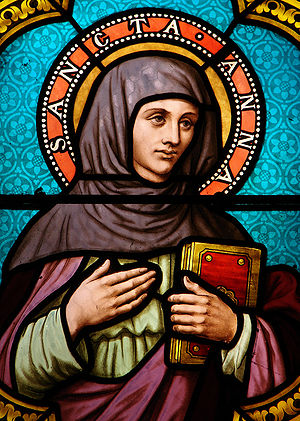
Sankt Anna
Sankt Anna - Jomfru Marias moder
Sankt Anna var ifølge traditionen Jomfru Marias moder. I kristen tradition har hun dermed en særlig rolle, som Marias opdrager og som mormor til Jesus Kristus. Dette er særligt betydningsfuldt i de kirkesamfund, som praktiserer helgendyrkelse. Hverken Anna eller hendes mand Joachim er nævnt i Det nye testamente. Den ældste omtale er i Jakobs Forevangelium fra det 2. århundrede, men der er ingen grund til at fæste lid til dette som en historisk korrekt fremstilling. I mangel på oplysninger om dem kaldes de Anna og Joachim.